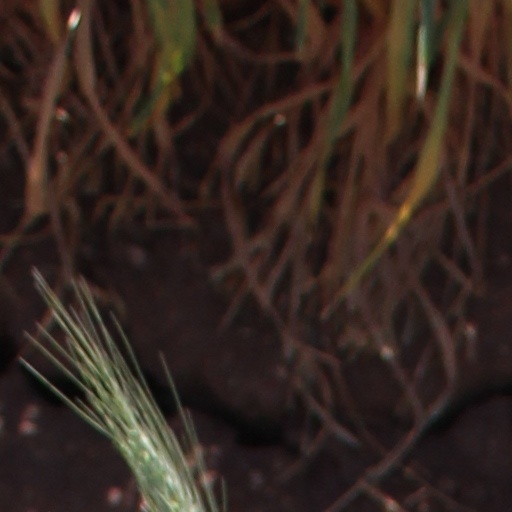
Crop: wheat